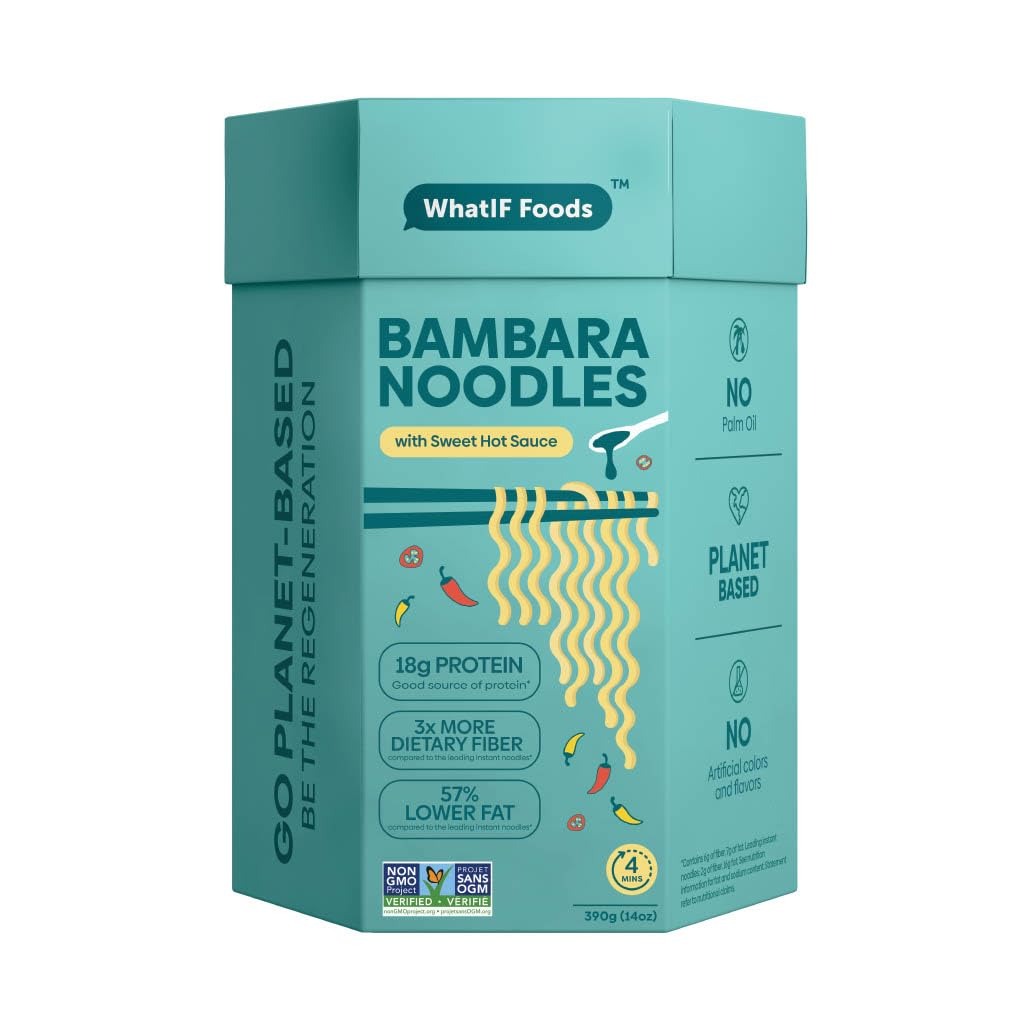
Item Name: Healthy Instant Bambara Noodles | Vegan, Air Fried, 17 Grams of Protein & 6 Grams of Fiber | For Ramen, Wok, Soup, Stir Fry | Sweet Hot Flavor | 5 Pack by WhatIF Foods
Product Description: Made with the regenerative crop Bambara groundnut, wholesome and full of goodness! Increase your lean plant-based protein intake with these guilt-free air-fried noodles. Each portion contains 17g of protein and saves your waistline at least 1 tablespoon of oil per portion compared to market benchmarks. Add our Sweet Hot seasoning to the noodles for a delightfully spicy experience with a dash of caramel sweetness coming from traditional Kecap Manis (Indonesian sweet soy sauce).
Value: 13.5
Unit: Ounce

Price: 12.49